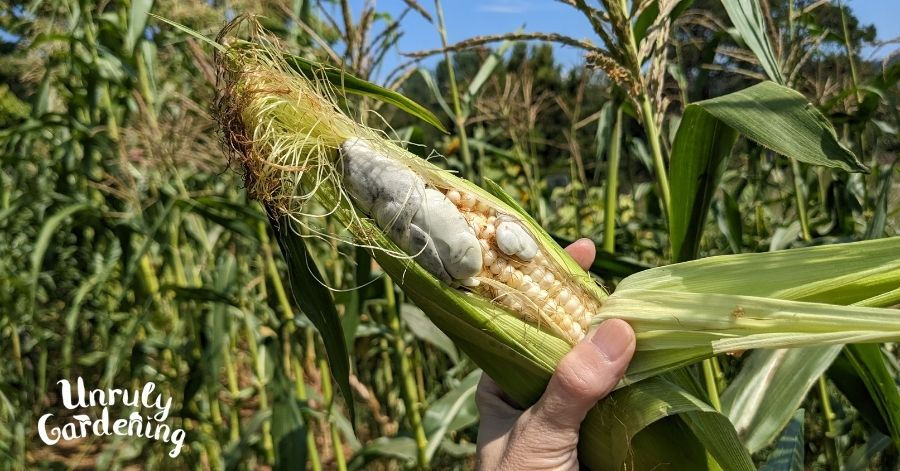
Plant: Corn
Disease: corn smut